Masaji Tabata

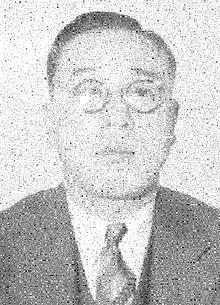
Masaji Tabata

Masaji Tabata (December 1, 1898 – August 25, 1984) was a Japanese educator, journalist, and swimming coach. He was a key figure in Tokyo's successful bid to host the 1964 Summer Olympics. He served as the president of the Japanese Olympic Committee from 1973 to 1977.